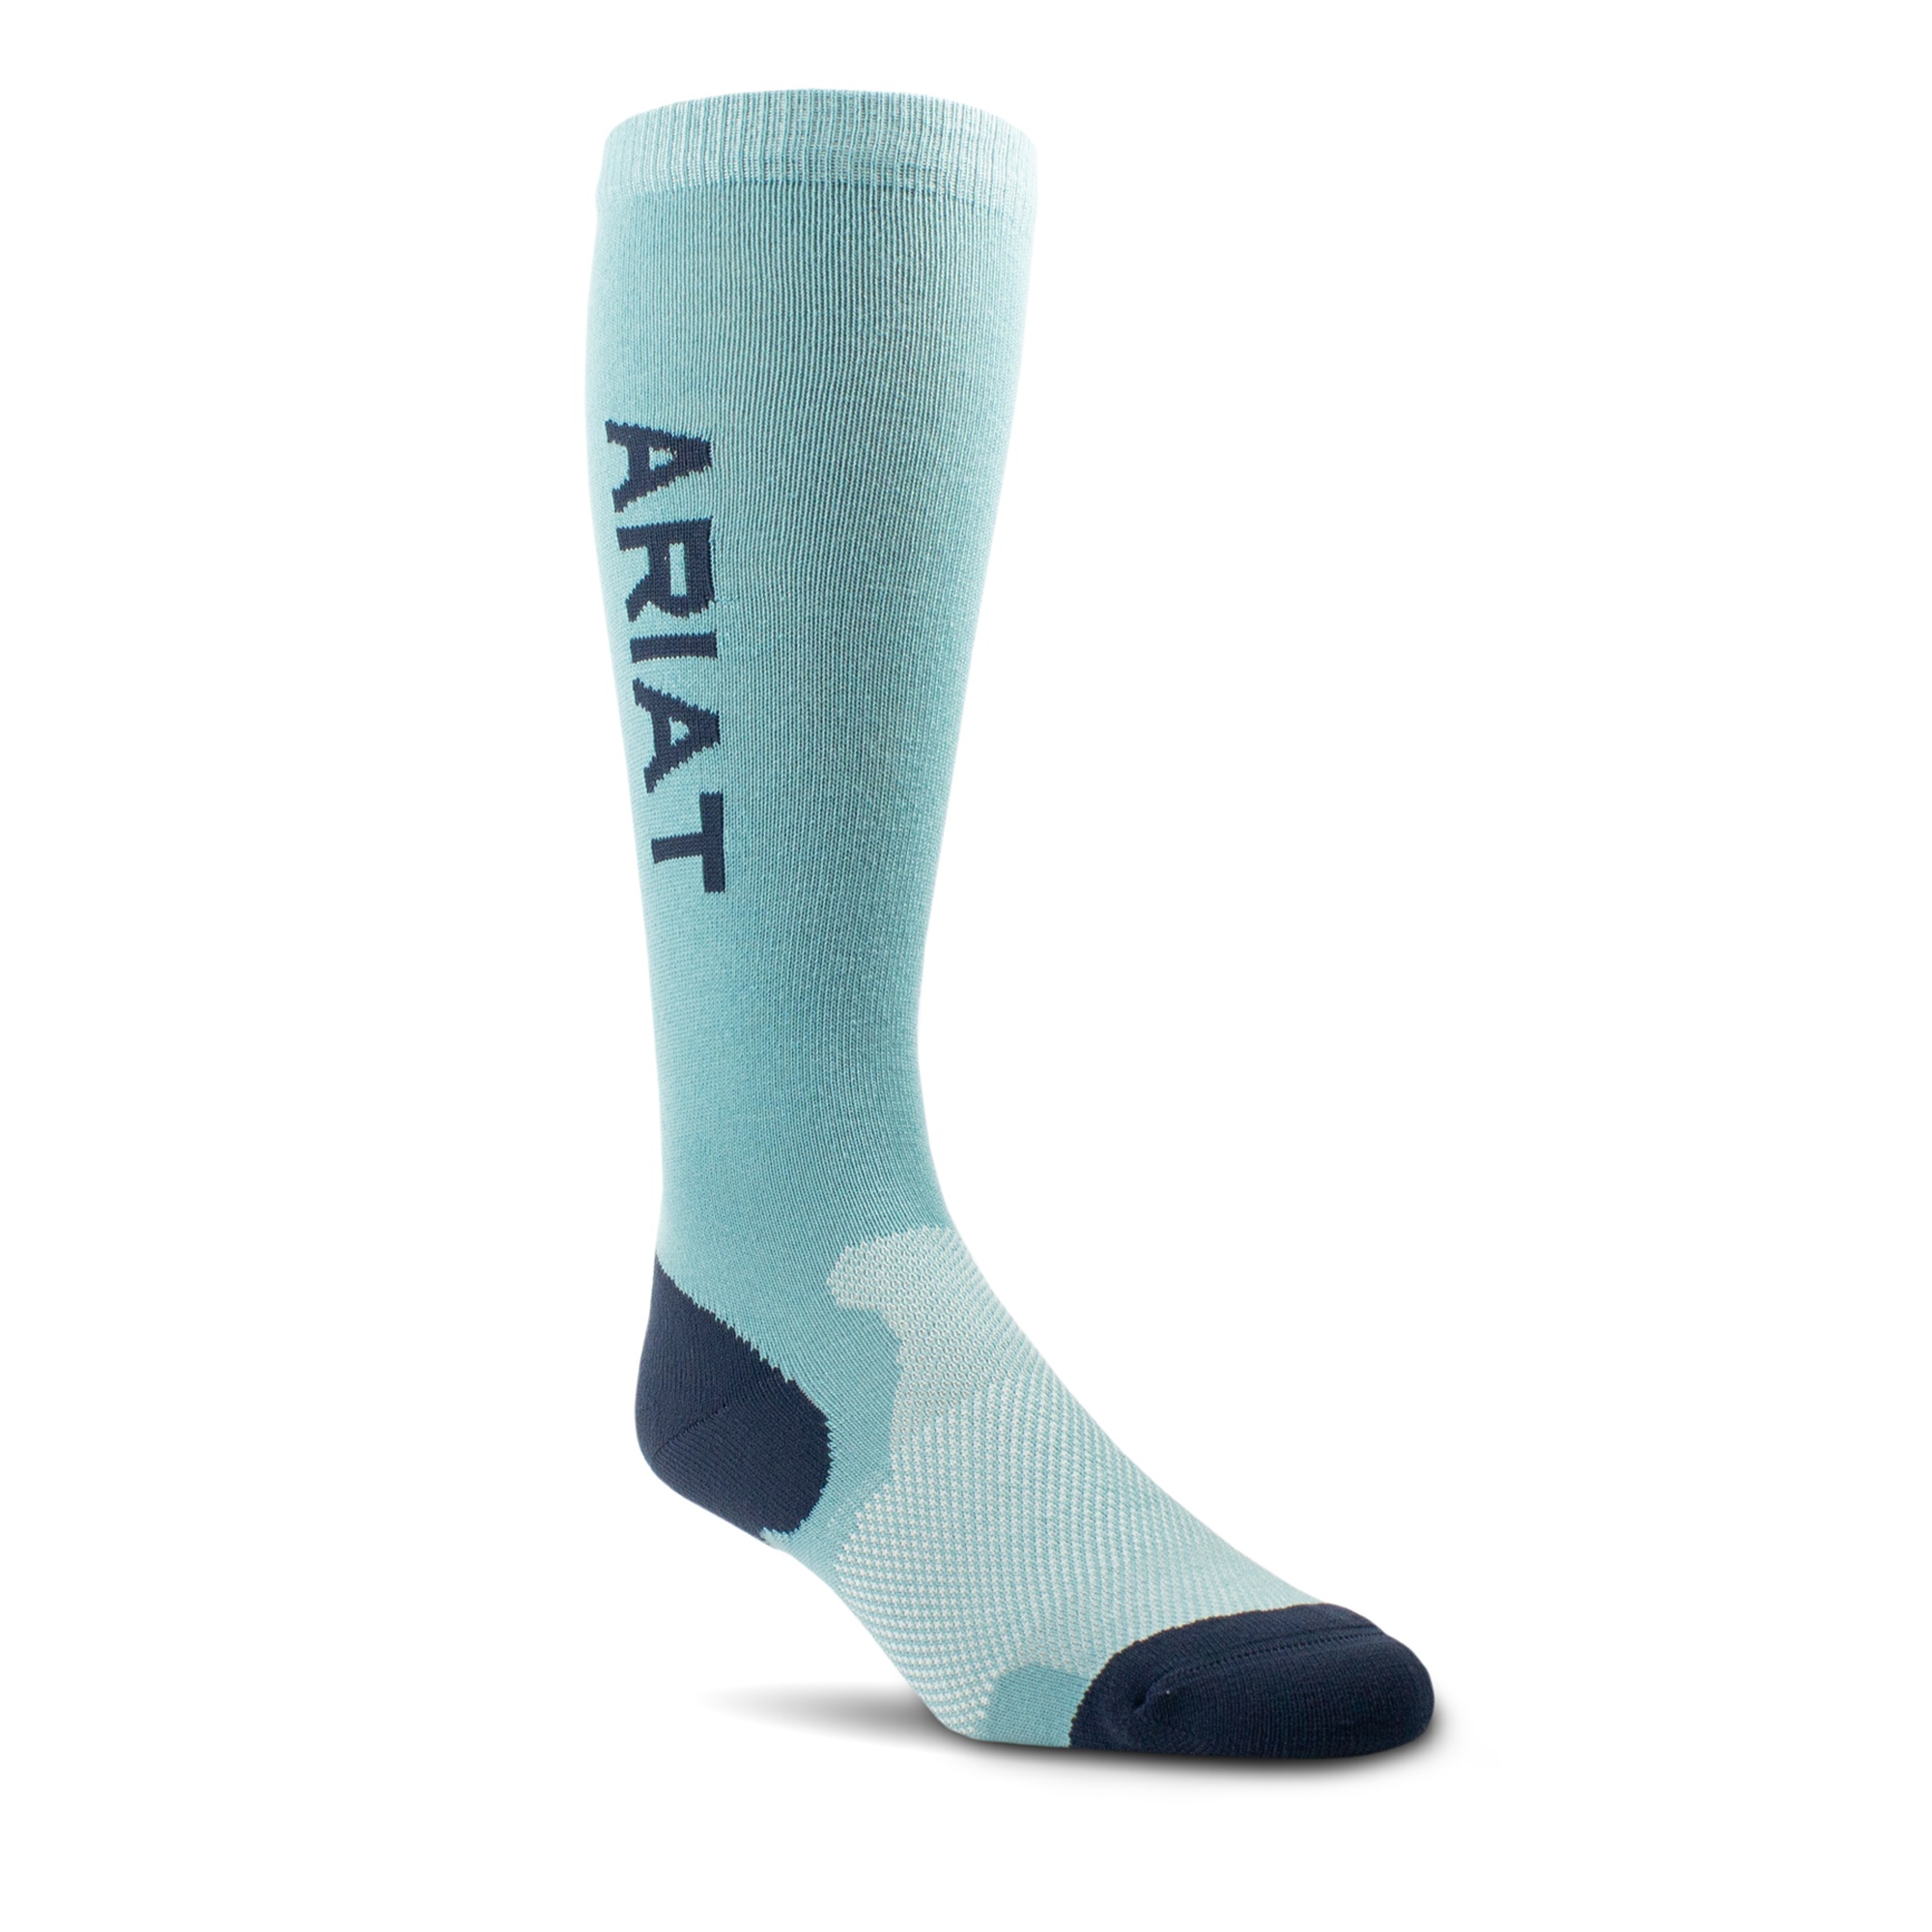
Ariat Uni Ariattek Performance Socks
Brand: Ariat
Category: Apparel & Accessories > Clothing > Socks